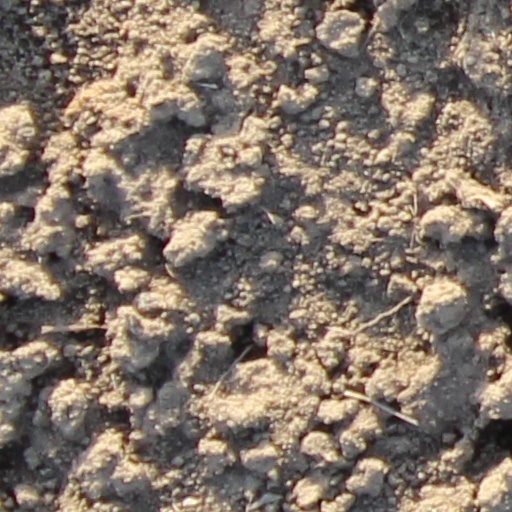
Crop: wheat